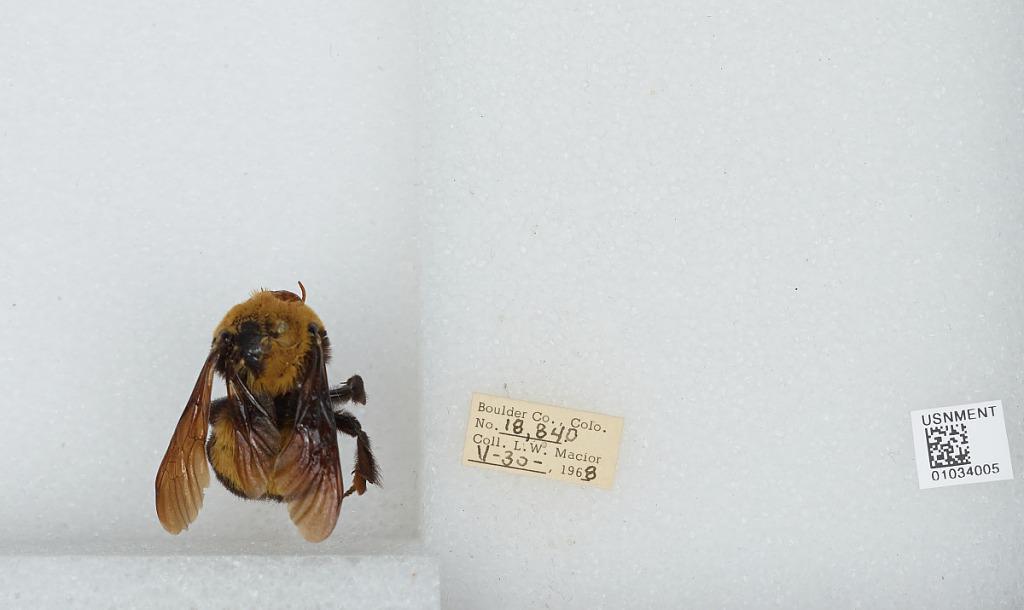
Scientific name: Bombus (Separatobombus) morrisoni Cresson
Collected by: L. Macior
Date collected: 1968-5-30
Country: United States
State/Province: Colorado
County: Boulder
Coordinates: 40.015, -105.27